Delft University of Technology

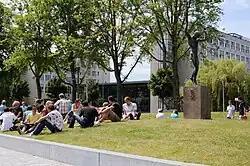
Entrance to the Mekelpark, with the statue of Prometheus, university's symbol.

A new university neighborhood called Mekelpark (its name commemorating TH Delft professor and WW II resistance fighter, Jan Mekel, who was executed by the Nazis on 2 May 1942 in Sachsenhausen) was opened on 5 July 2009. Mekelpark replaced old parking structures, bike lanes and filling stations, constructed between faculty buildings of the university in the late 1950s. Its 832-meter-long promenade eased the commute between faculty buildings. Both sides of the promenade are covered by stone benches, 1547 meters long in total. Some of the university buildings around the Mekelpark deserve certain attention.